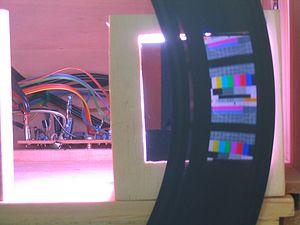
Paul Nipkow, né le 22 août 1860 à Lauenburg, Allemagne, mort le 24 août 1940, à Berlin, est un ingénieur allemand, inventeur d'un dispositif précurseur de la télévision en 1884, système qu'il mettra en œuvre d'une façon publique en 1928. Il est considéré comme un des principaux inventeurs de la télévision.